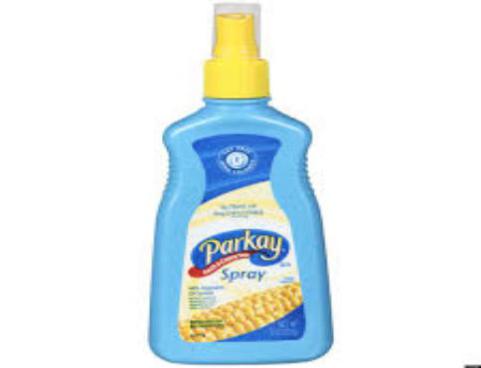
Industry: Necessities